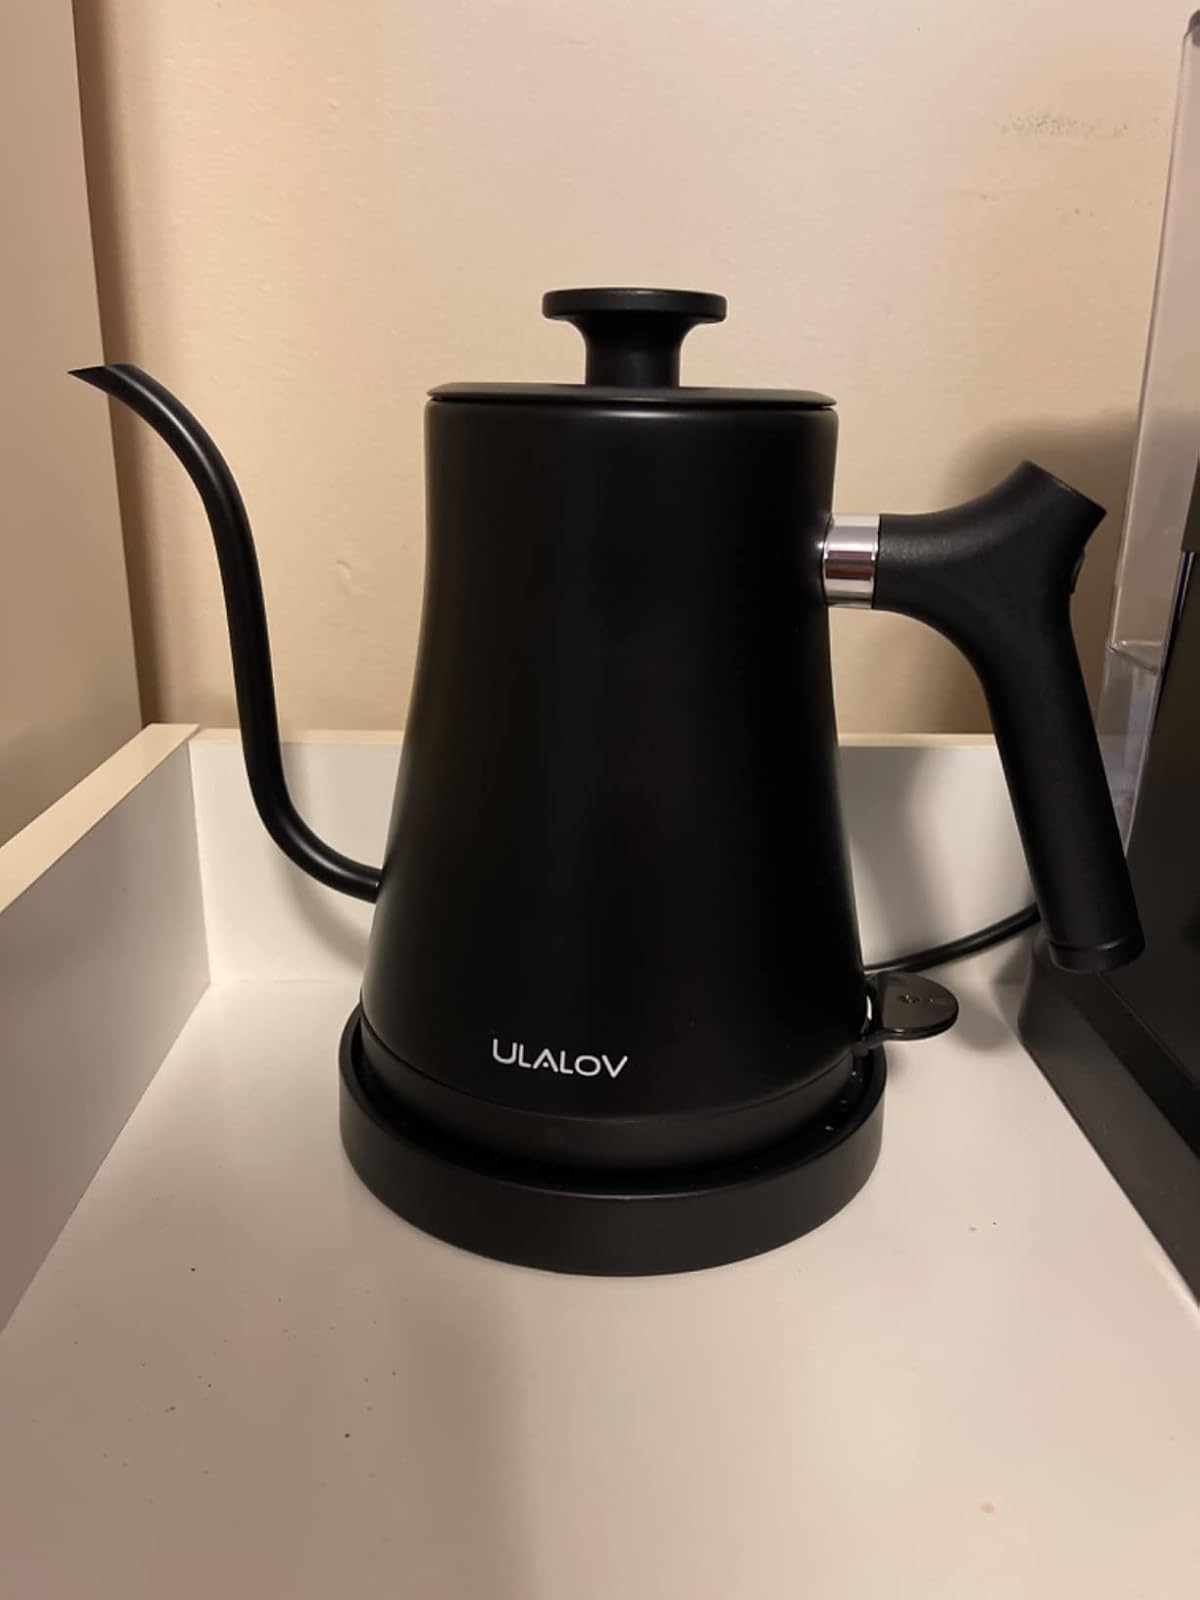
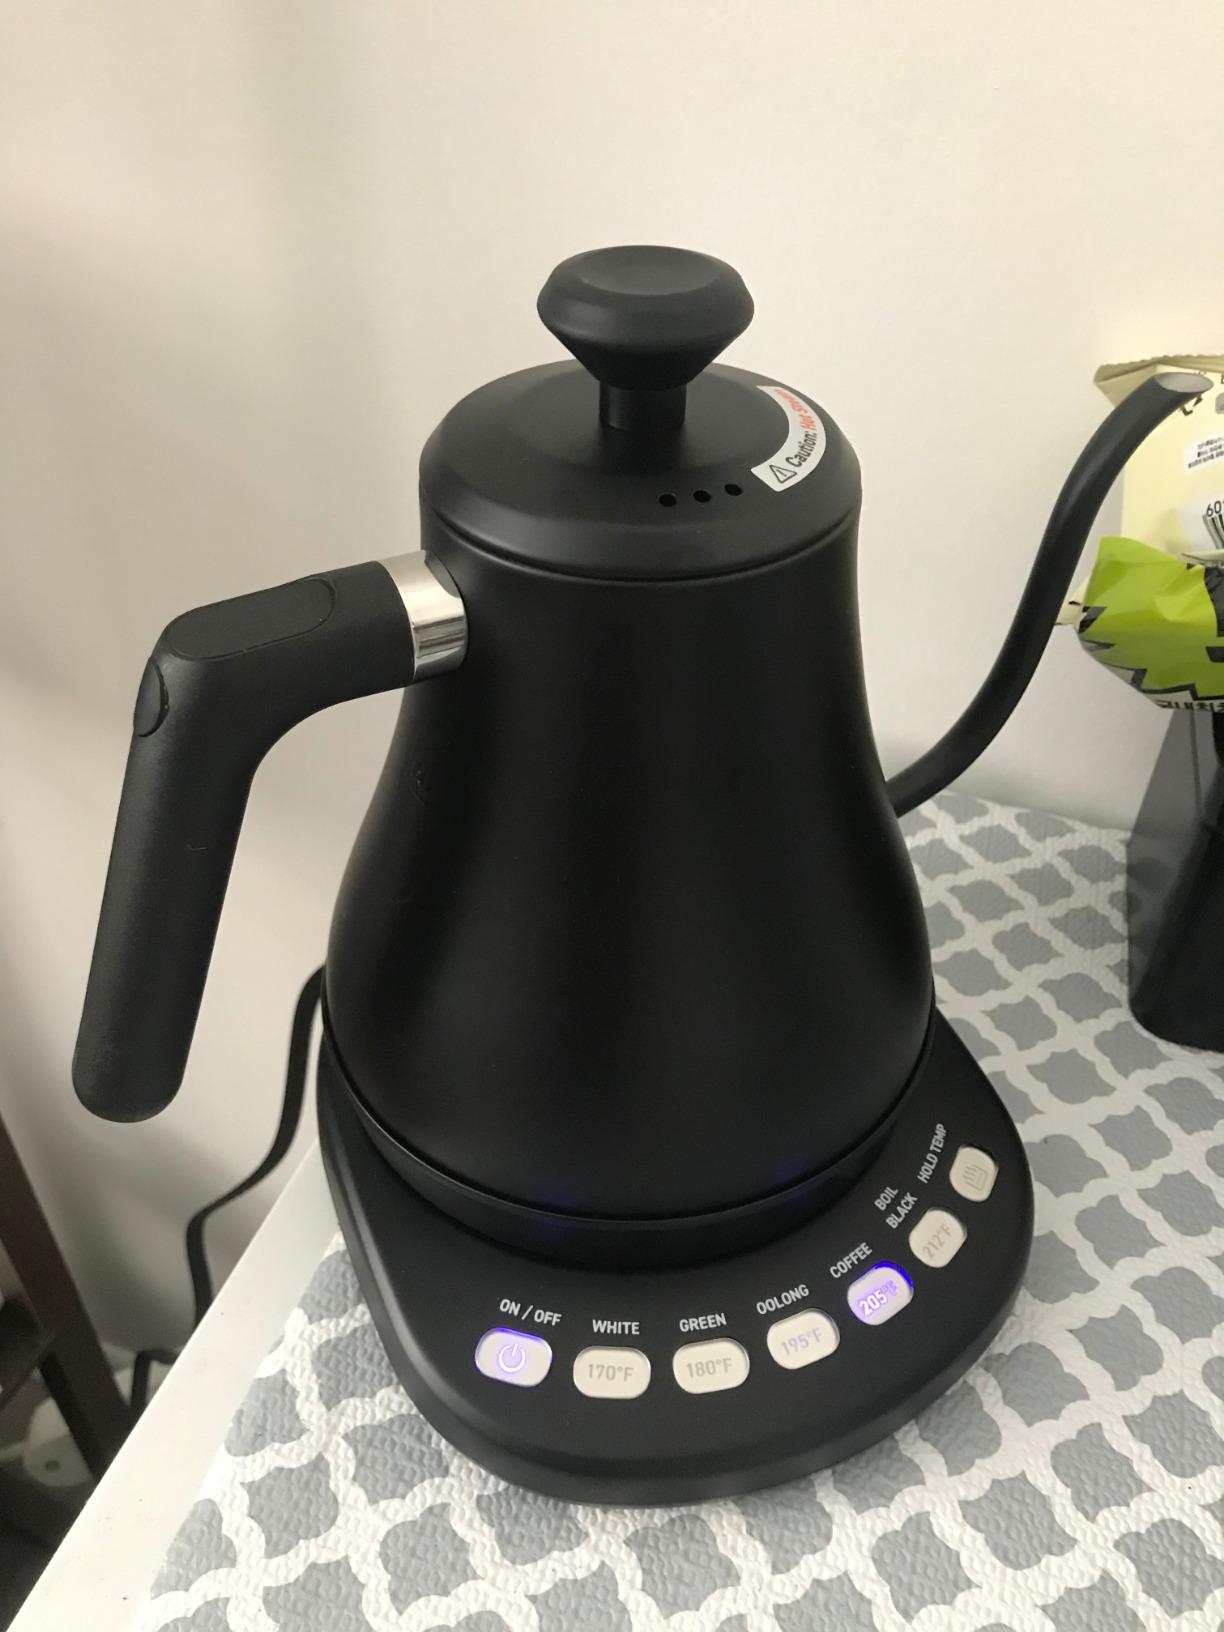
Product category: items_kettle
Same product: no